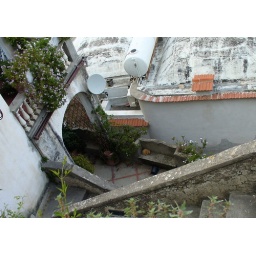
The labyrinth of staircases and cats under the bare sky